Az Athenaeum kézi lexikona

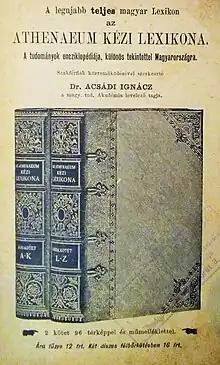
Contemporary advertisement

Az Athenaeum kézi lexikona, in English: "Handbook of the Athenaeum", subtitled "The Encyclopaedia of Science with Special Reference to Hungary" was a two-volume general lexicon in the Hungarian language that was first published at the end of 19th century.